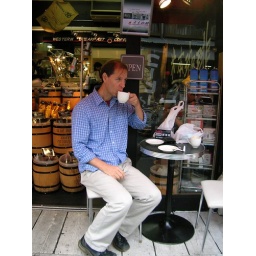
Coffee in the fish market